McCook Braves

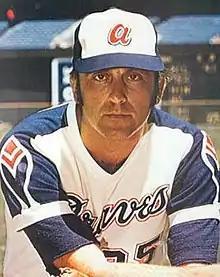
Phil Niekro, 1974

Baseball Hall of Fame member Phil Niekro pitched for the 1959 McCook Braves, finishing with a 7–1 record and a 3.12 ERA in 23 games.